Vladimir Lenin monument, Kyiv

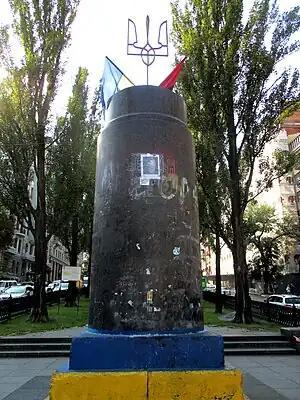
Coat of Arms of Ukraine on the place of Demolished Monument of Lenin

On 15 May 2015, President of Ukraine Petro Poroshenko signed a bill into law that started a six-month period for the removal of all communist themed monuments in Ukraine.